Jey Uso

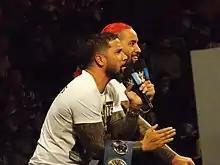
The Usos in 2022

After Jimmy returned from injury on the May 7 episode of "SmackDown", there was an initial strife between The Usos and Reigns before they all reconciled and formed a faction, with Jimmy turning heel in the process. During the Money in the Bank Kickoff pre-show on July 18, The Usos were successful in capturing their fifth SmackDown Tag Team Championship from The Mysterios (Rey and Dominik). At SummerSlam on August 21, The Usos would defeat The Mysterios in a rematch to retain the titles.